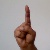
The image shows a hand gesture representing the letter 'D' in Indian Sign Language.